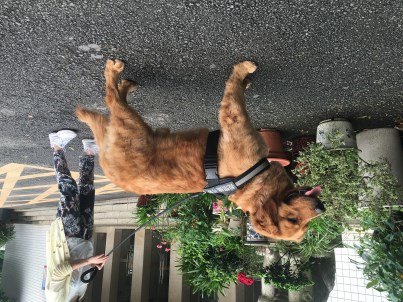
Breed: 5355-n000126-golden_retriever